History of Changsha

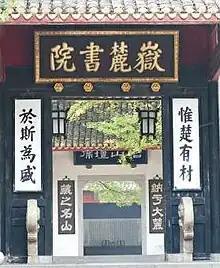
Entrance of Yuelu Academy.

In the Song dynasty (960-1279), Changsha's economy and culture ascended to a new level, and the education was extremely prosperous.